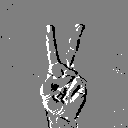
ASL letter: v